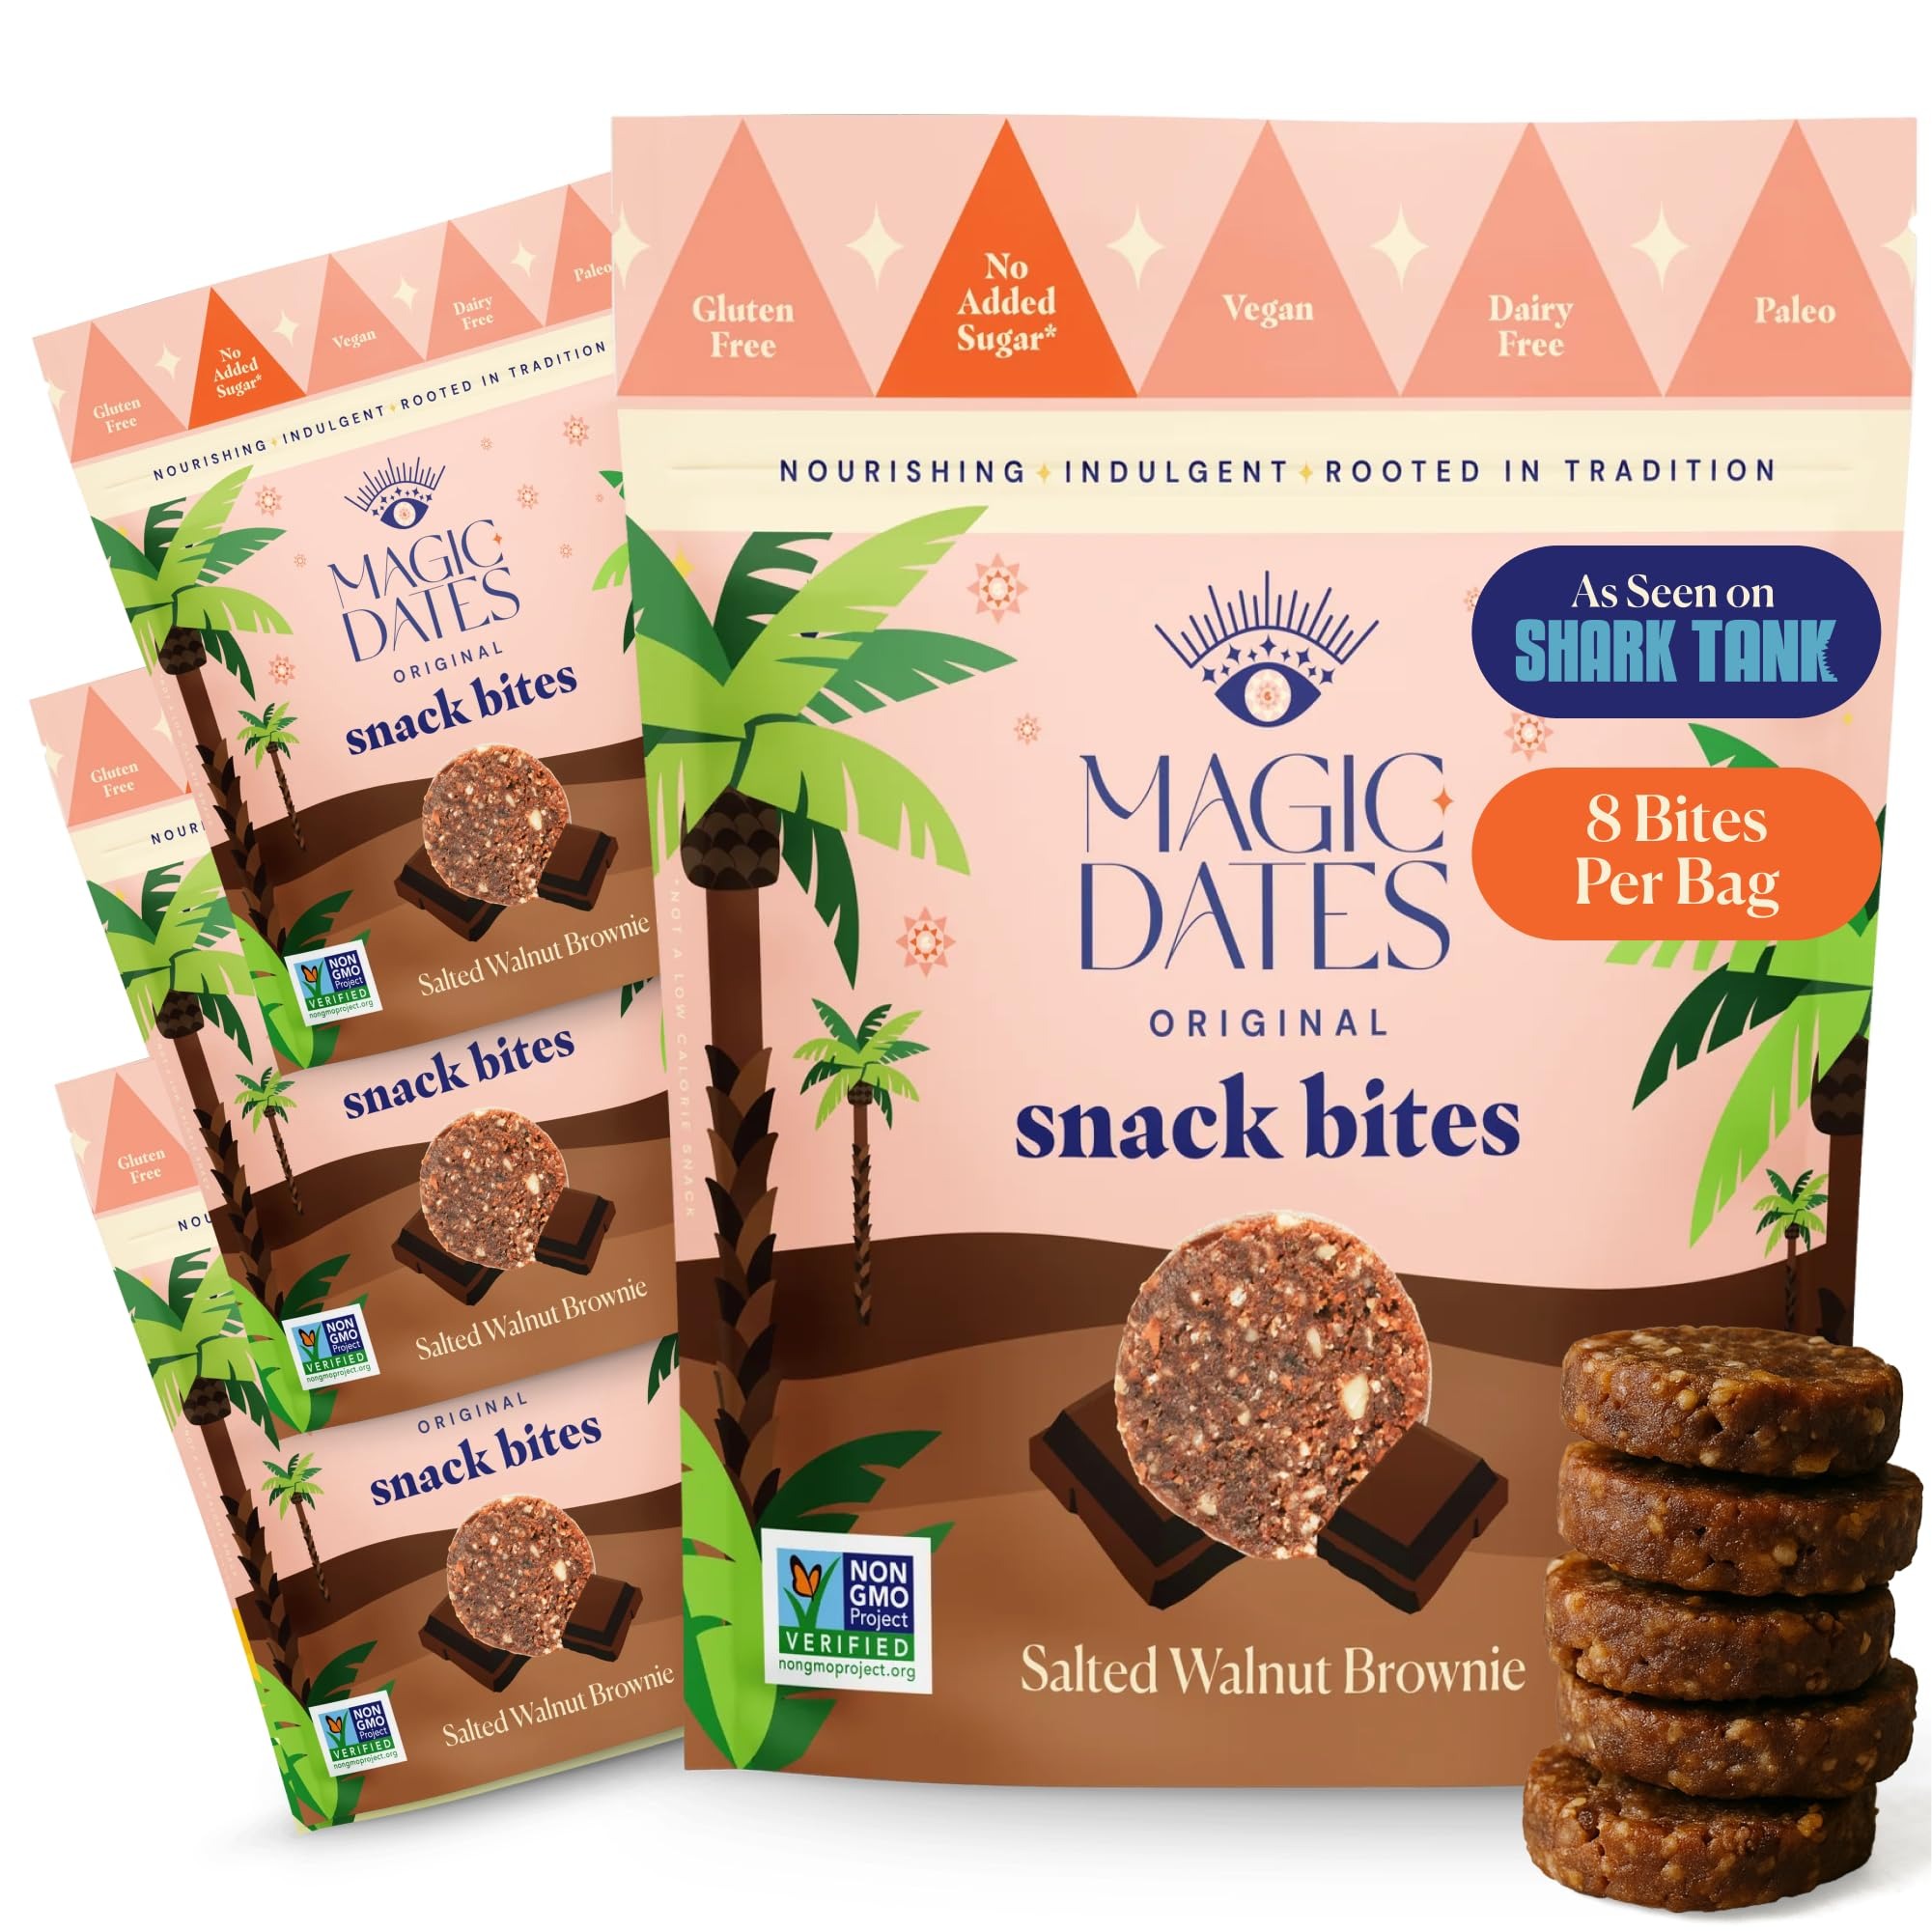
Item Name: MAGICDATES Date Snack Bites | Salted Walnut Brownie – 4 Bags (16 Servings) | Medjool Dates | Himalayan Pink Salt | No Added Sugar | Vegan | Paleo | Gluten-Free | Healthy Chocolate Dessert
Bullet Point 1: RICH BROWNIE FLAVOR WITH SEA SALT – Decadent chocolate meets crunchy walnuts and a hint of Himalayan pink salt for a clean, fudgy bite
Bullet Point 2: VEGAN & GLUTEN-FREE SNACKING – Crafted with no dairy, no gluten, and no added sugar for those following paleo, vegan, and low-sugar lifestyles
Bullet Point 3: PREMIUM CALIFORNIA MEDJOOL DATES – Sourced sustainably from local farms for superior freshness, taste, and ethical production
Bullet Point 4: FUEL WITHOUT THE CRASH – Packed with fiber and antioxidants to support gut health and provide long-lasting energy without sugar spikes
Bullet Point 5: CONVENIENT SNACK FOR ANY SETTING – Great for lunchboxes, workout bags, commutes, or a healthy after-dinner treat
Product Description: Naturally Sweet, Wholesome Snacks – Rooted in Tradition Magic Dates Snack Bites combine premium Medjool dates with clean, nutritious ingredients like walnuts, coconut, and cacao to deliver indulgent, naturally sweet treats without the guilt. Fuel Your Day with Clean Energy Perfect as a pre-workout boost, healthy dessert, or on-the-go snack, Magic Dates satisfy cravings with nutrient-dense bites crafted for today’s health-conscious consumer. 0g Added Sugar: Naturally sweetened with premium dates. Paleo & Vegan: Free from gluten, dairy, and refined sugars. Clean Ingredients: Dates, nuts, coconut, cacao, and natural flavors. Convenient On-the-Go Packs: Perfect for busy lifestyles, travel, or fitness. Try Magic Dates today – clean, wholesome snacks with flavors you’ll love!
Value: 14.0
Unit: Ounce

Price: 4.38